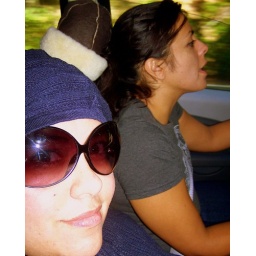
Under a big old sky | Out in a field of green